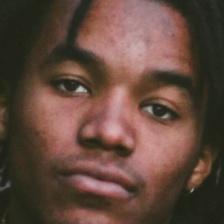
Label: faces